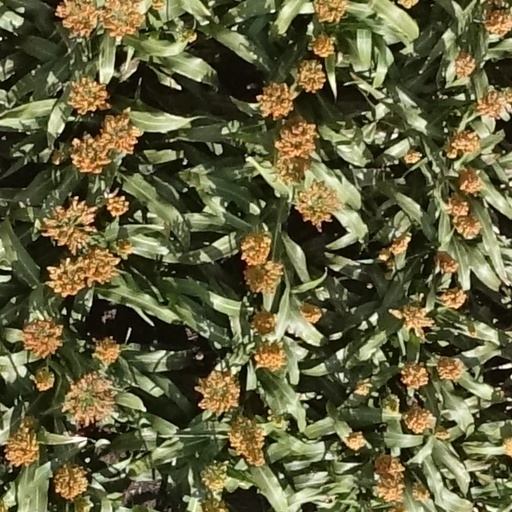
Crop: sorghum